RMS Queen Mary

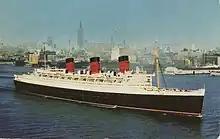
"Queen Mary" at New York Harbor

In the conversion, the ship's hull, superstructure, and funnels were painted navy grey. As a result of her new colour, and in combination with her great speed, she became known as the "Grey Ghost". To protect against magnetic mines, a degaussing coil was fitted around the outside of the hull. Inside, stateroom furniture and decoration were removed and replaced with triple-tiered (fixed) wooden bunks, which were later replaced by "standee" (fold-up) bunks.